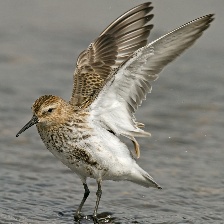
Species: DUNLIN
Scientific name: CALIDRIS ALPINA
ImageNet parent category: red-backed_sandpiper